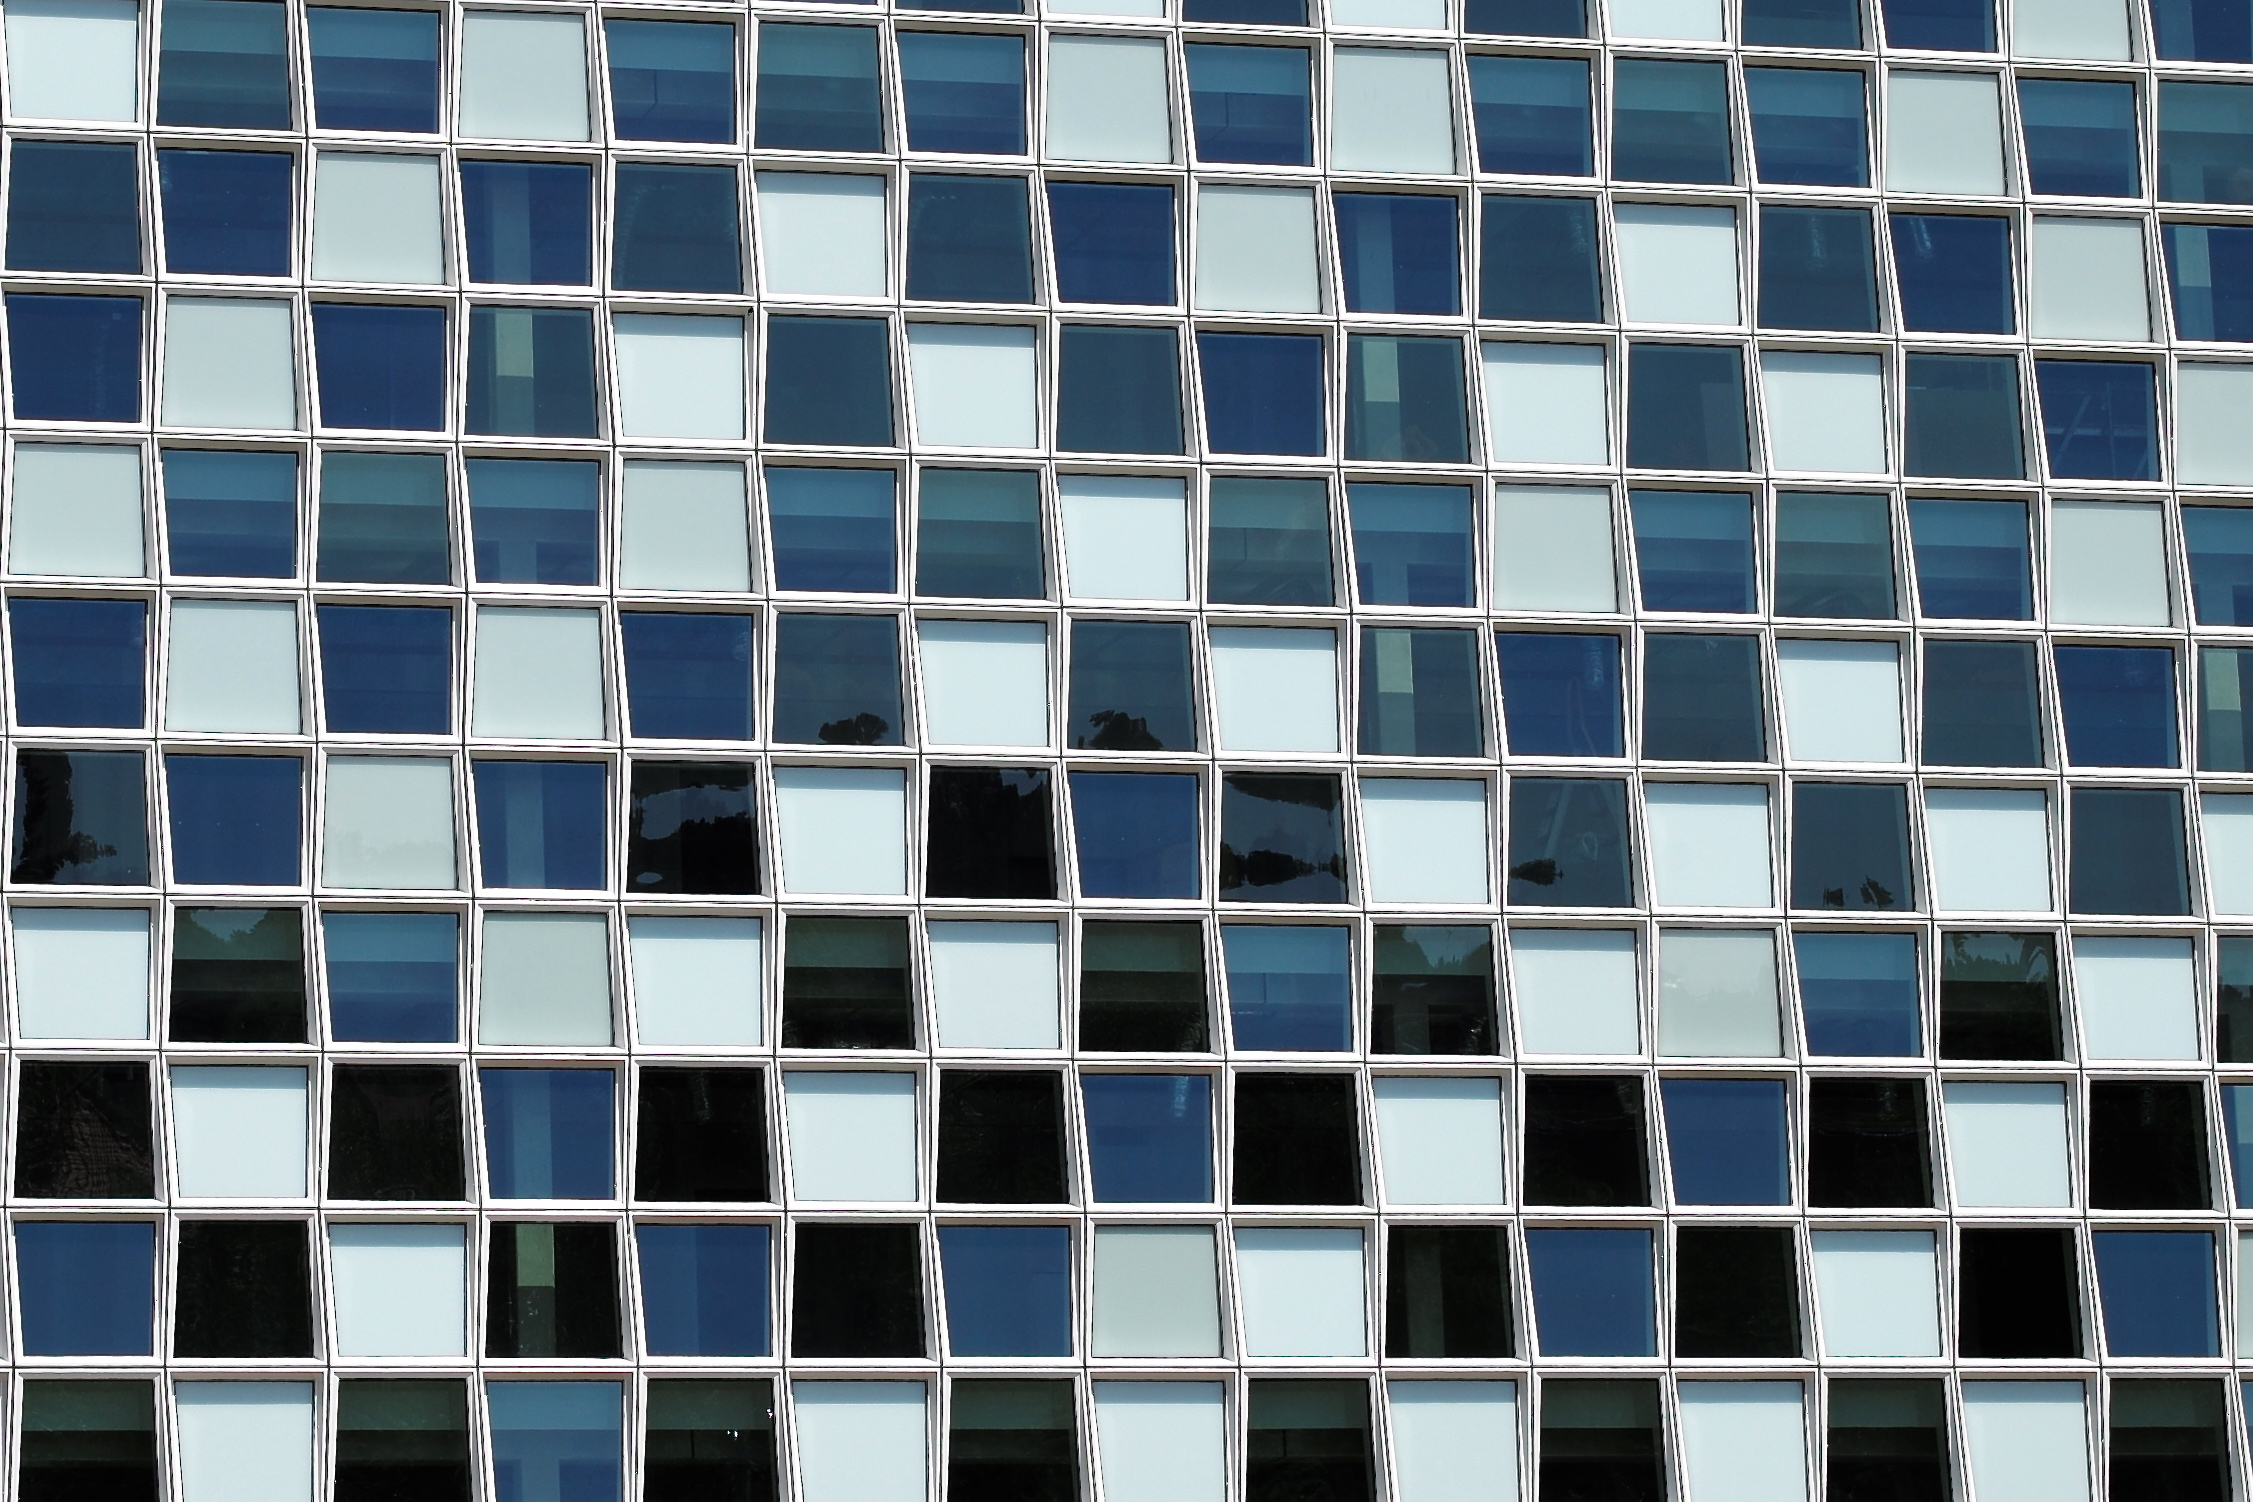
architecture, floor, building, wall, europe, construction, pattern, line, office, facade, tile, blue, circle, criminal, art, holland, hague, netherlands, international, m, justice, f14, design, windows, symmetry, mosaic, 50, court, shape, leica, courthouse, 240, summilux, icc, typ, flooring, daylighting